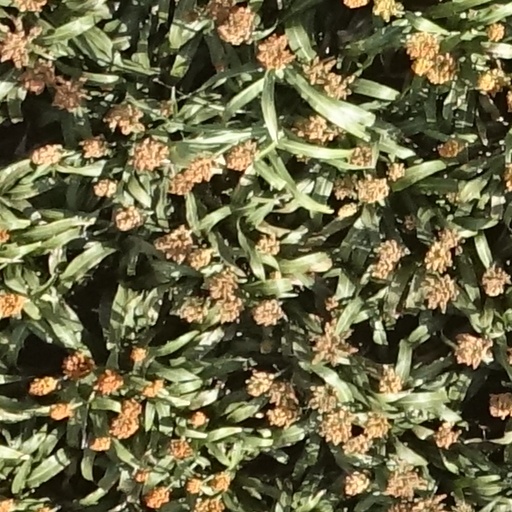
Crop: sorghum